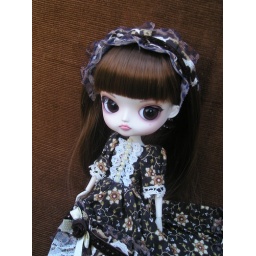
My Risa Mirth, with new glass animal eyes and in a dress by MyOwnLittleWorld (or so I'm told).